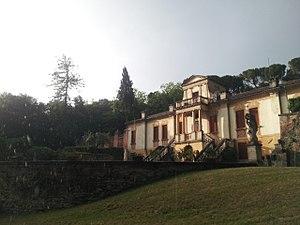
Le terme villa veneta désigne la résidence de campagne de la noblesse et de la haute bourgeoisie de la république de Venise construite, de la fin du XVᵉ siècle à la fin du XVIIIᵉ siècle, dans les territoires gouvernés par la Sérénissime, les régions actuelles de Vénétie et du Frioul-Vénétie Julienne. Le succès de l'architecte Andrea Palladio a caractérisé un type spécifique de villa veneta : la villa palladienne.